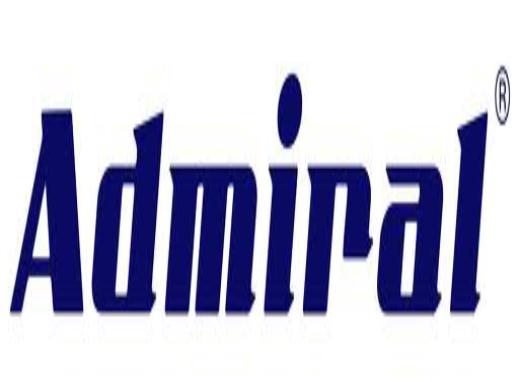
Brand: Admiral
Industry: Clothes